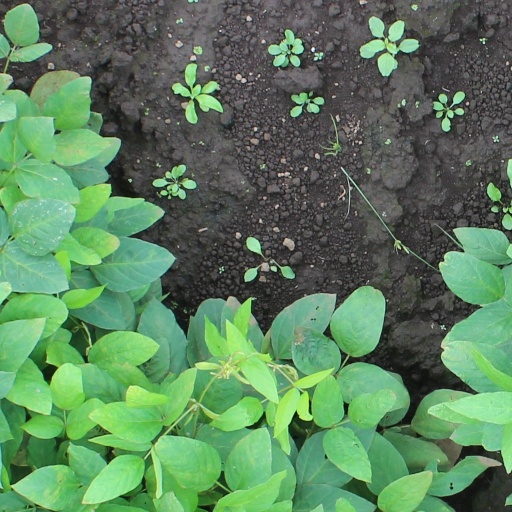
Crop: soybean